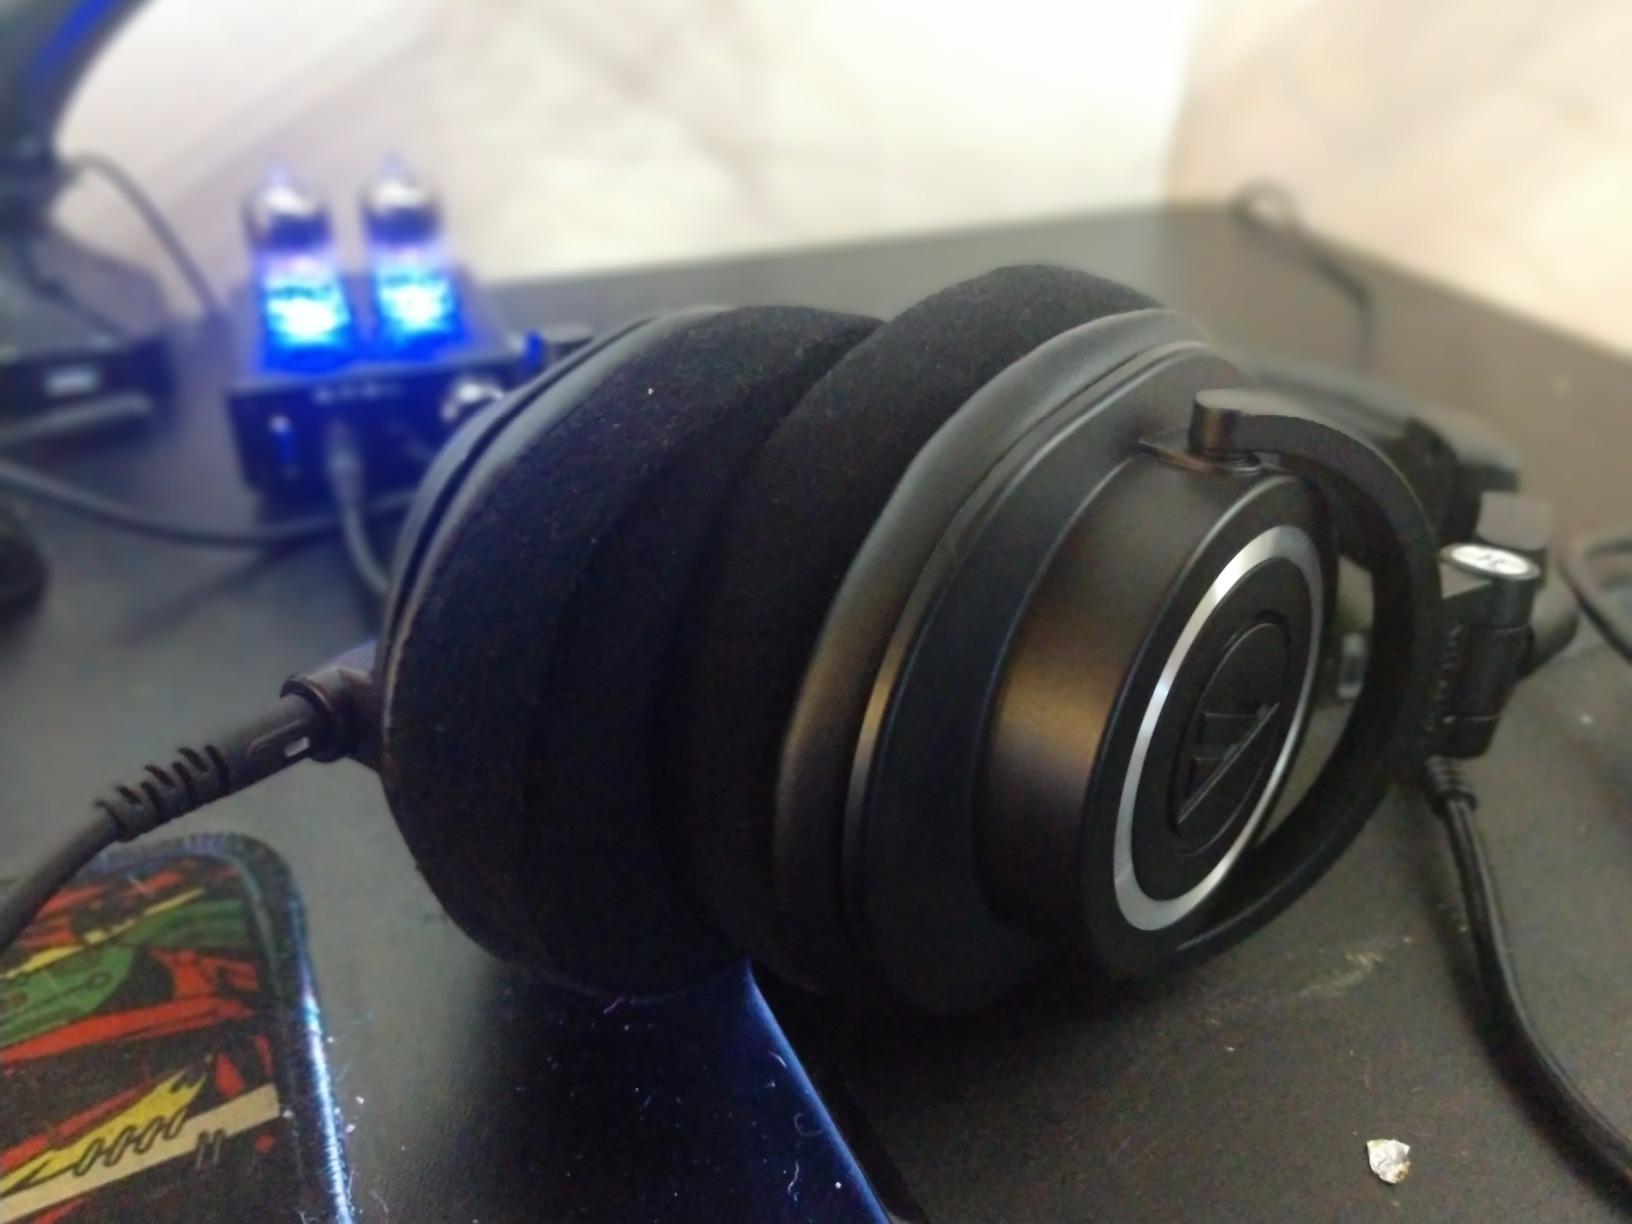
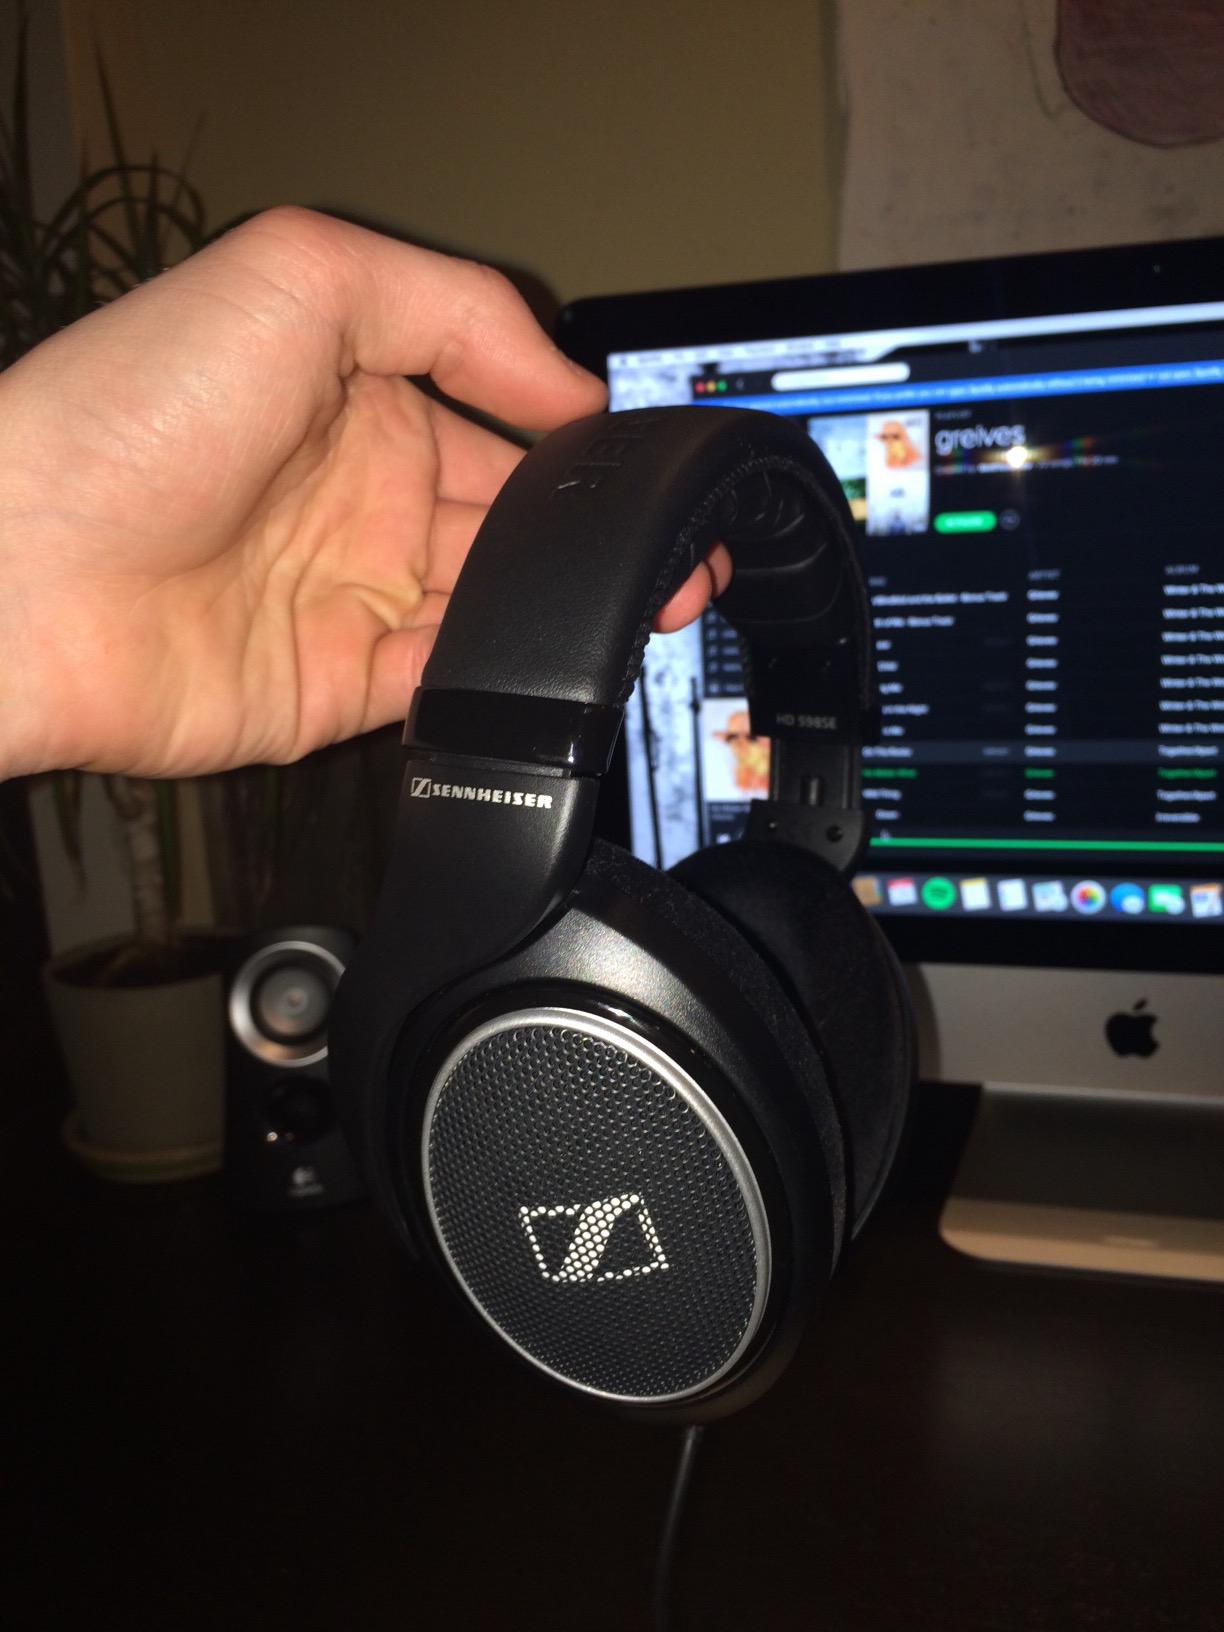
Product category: headphones
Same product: no